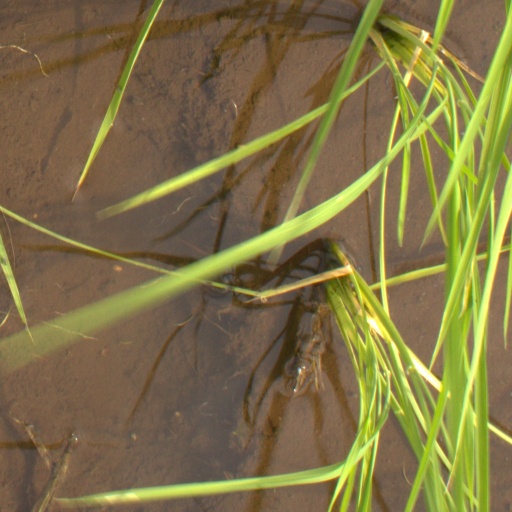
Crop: rice